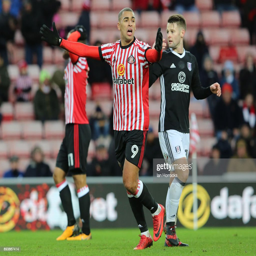
person appeals for a free kick during the match .